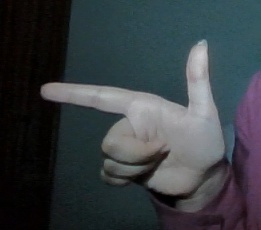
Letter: yaa